WEJZ

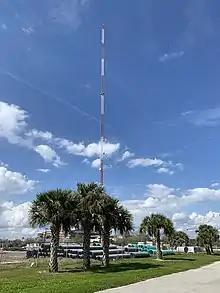
Tower used by WEJZ

WEJZ (96.1 FM) is a commercial radio station licensed to Jacksonville, Florida. It is owned by Renda Media and airs an adult contemporary radio format, focusing on music from the 80s and 90s. WEJZ is the Jacksonville affiliate for the syndicated Delilah show. Between mid-November and December 25 each year, the station switches to all-Christmas music.